Duchy of Gaeta

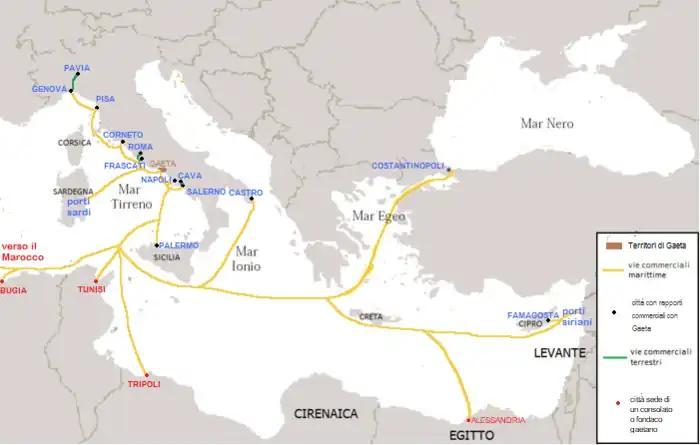

The city of Gaeta was always the economic, political, and ecclesiastical centre of the duchy. The probable origins of the Docibilan dynasty as Amalfitan merchants perhaps explains the interest they had in amassing movable as well as landed wealth. The Gaetan "forum" (market) was located near the ducal palace. Warehouses ("medialocae"), some even owned by foreigners, like Pisans, were commonplace. In the tenth century Gaetans, Amalfitans, and Salernitans were present "cum magno negotio" ("with great business") in Pavia. At Constantinople the Gaetans had a colony. Liutprand of Cremona even records that Constantine VII claimed the support of the "men of Caieta" and Amalfi against his brothers-in-law after the deposition of Romanos I Lekapenos. While it is known that Amalfi imported Byzantine silk, a single reference to "Gaetan silk" in a will of 1028 suggests that Gaeta may have been involved in its production. By 1129 the Jewish community at Gaeta was heavily involved in the industries of cloth-dyeing, salt extraction, and olive oil production.